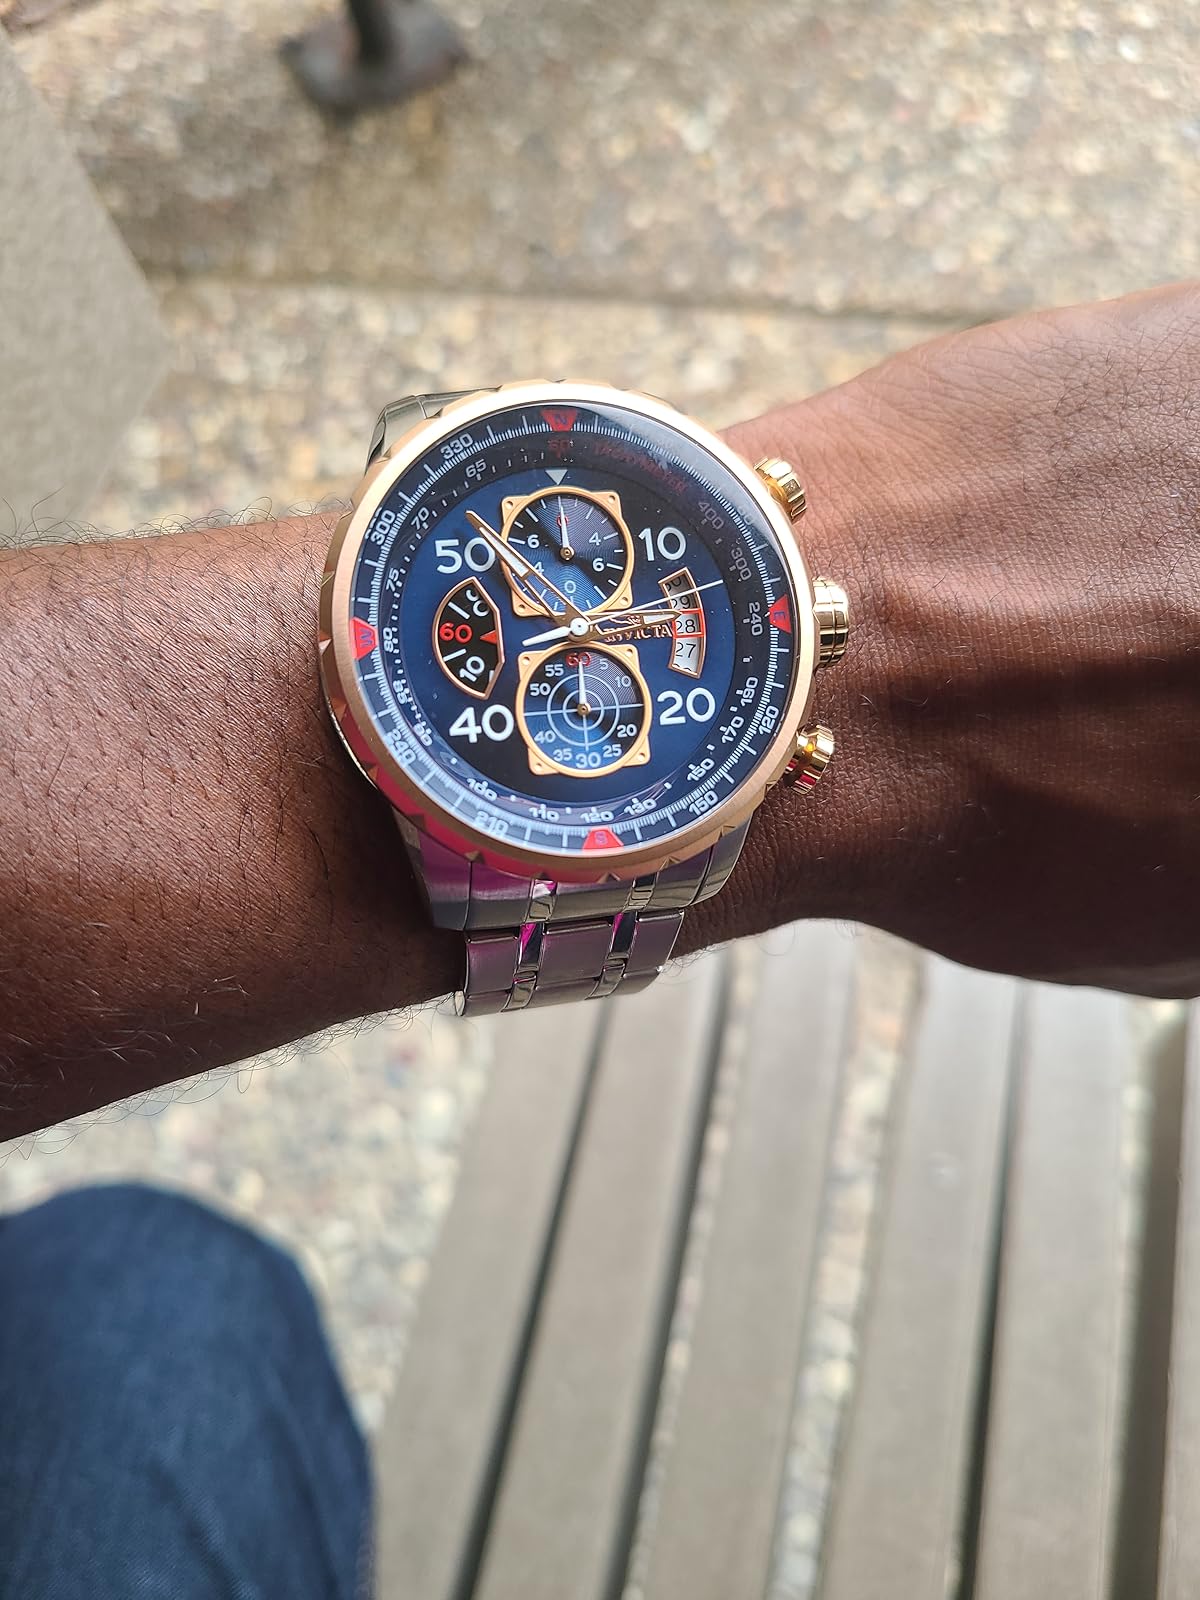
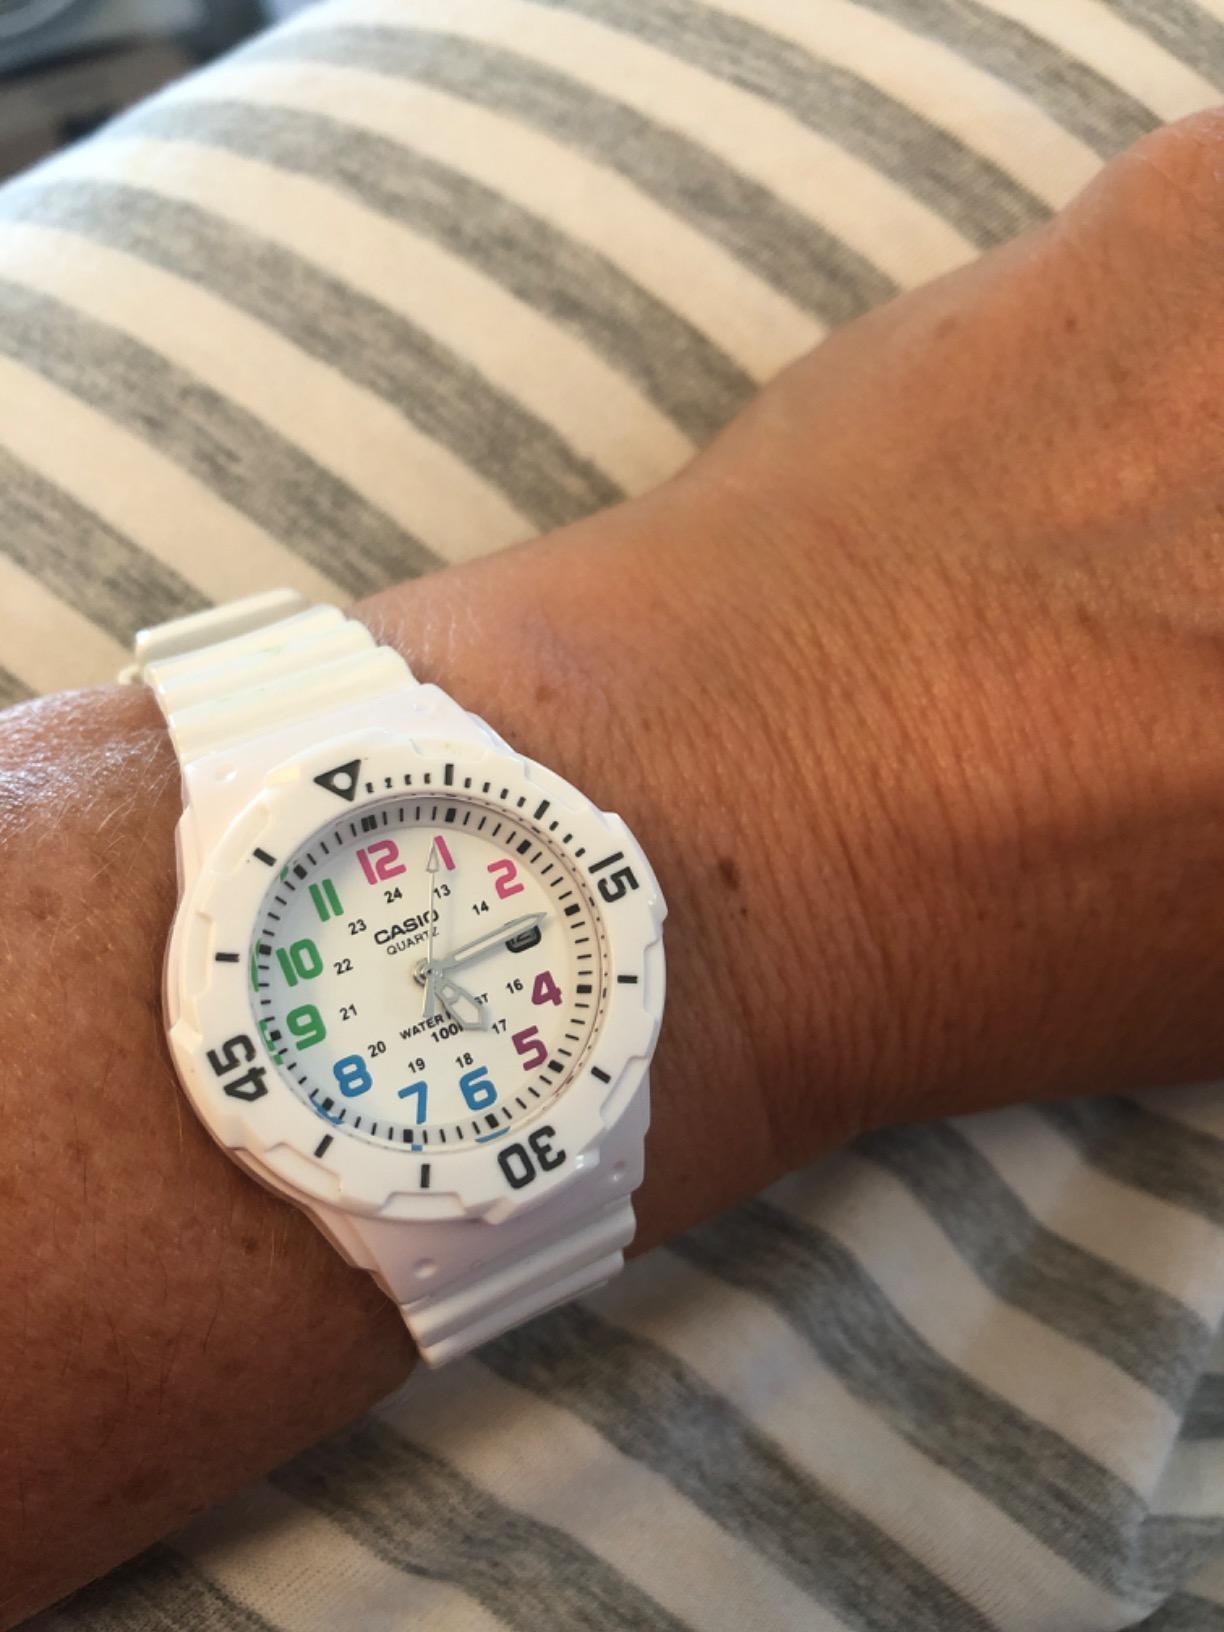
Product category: accessories_watch
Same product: no